Upper Skagit Indian Tribe

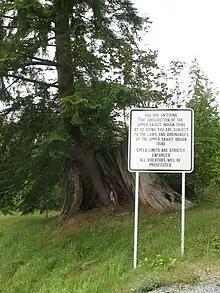
Sign at reservation entrance

The Upper Skagit continued to live traditionally, hunting and fishing along the banks of the Skagit River and in the surrounding forests. The Upper Skagit also expanded their permanent settlements, clearing areas of land around their homes in order to plant potatoes as well as new crops such as corn, and to raise livestock such as chickens. This way, they could trade for more at the forts.